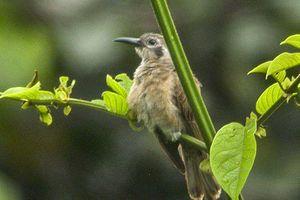
Le Coucou à long bec est une espèce d'oiseaux de la famille des Cuculidae.